Trampolining

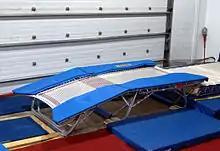
Double mini trampoline in a training gym

A double mini trampoline is smaller than a regulation competition trampoline. It has a sloped end and a flat bed. The gymnasts run up and jump onto the sloping end and then jump onto the flat part before dismounting onto a mat. Skills are performed during the jumps or as they dismount.